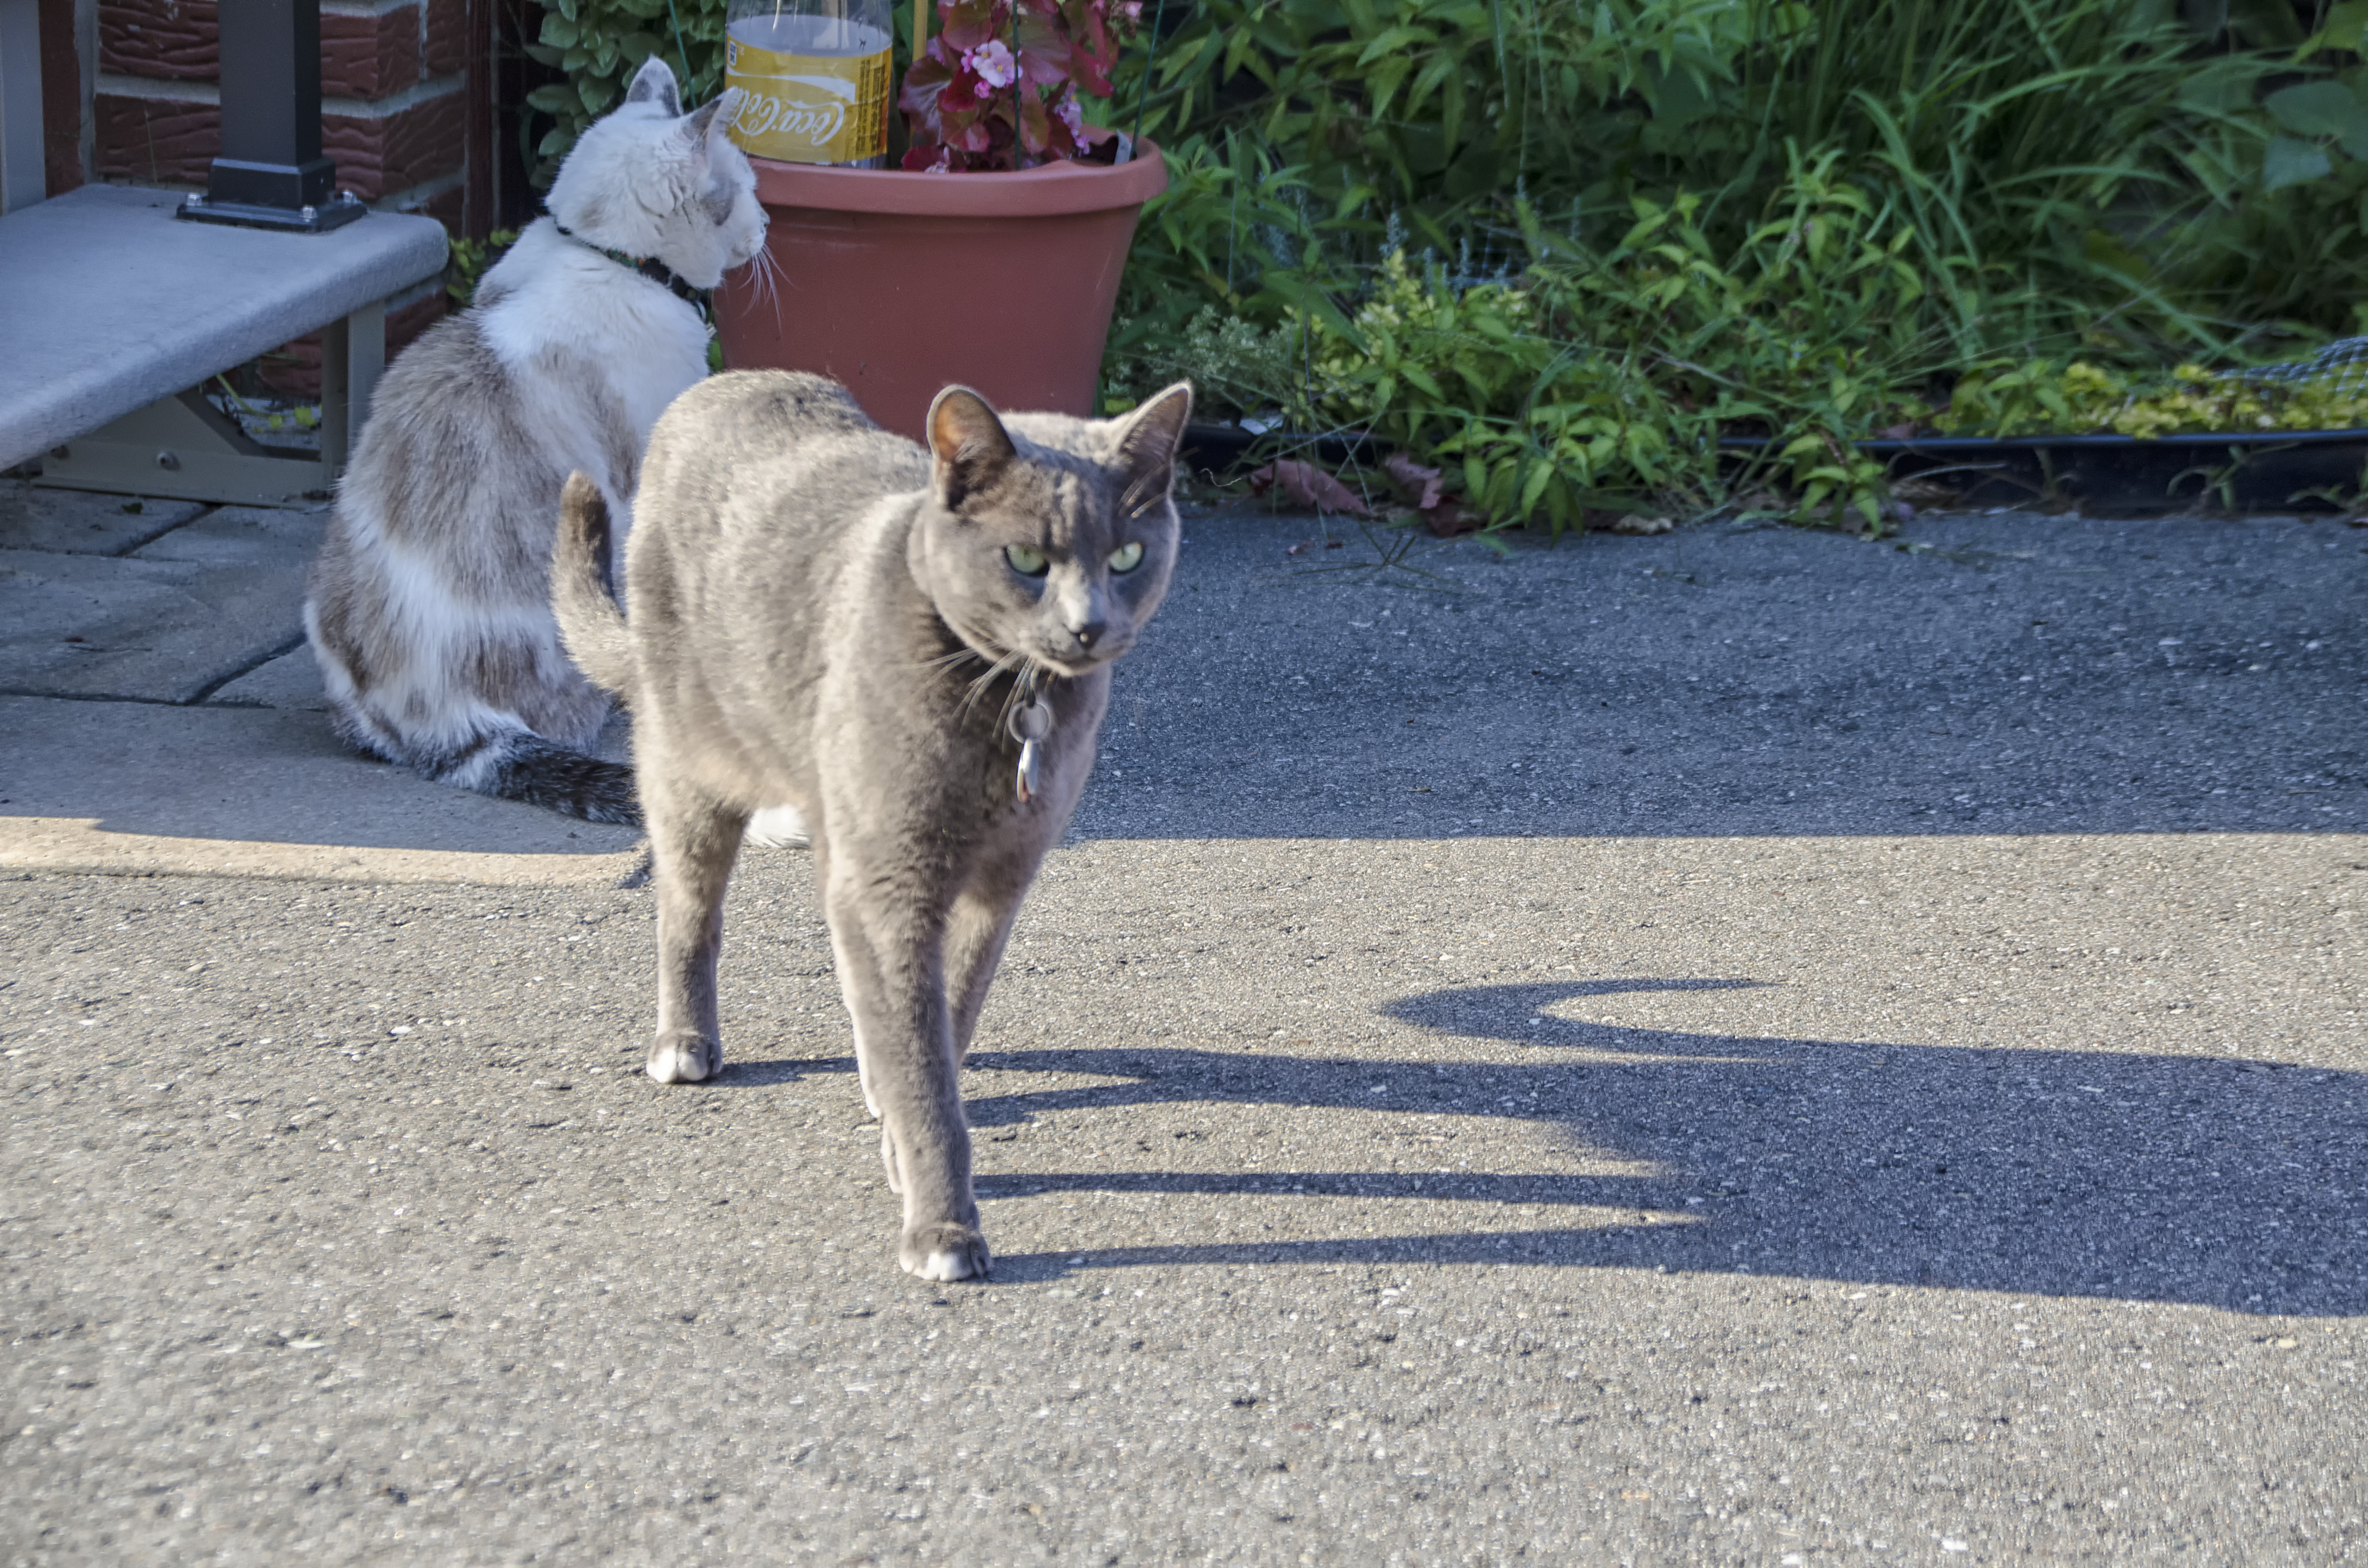
dog, cat, mammal, canada, vertebrate, chat, quebec, sherbrooke, street dog, dog like mammal